Centre Steer

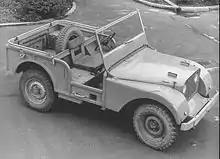
Land Rover Centre Steer

The Centre Steer is the name given by enthusiasts to the prototype of the Land Rover 4x4 automobile. Being a prototype, only one example was built and the production vehicle differed significantly in many ways. Developed in late 1947 by the Rover Motor Co., the Land Rover was intended to be an agricultural vehicle inspired by the wartime Willys Jeep.